Panga (skiff)

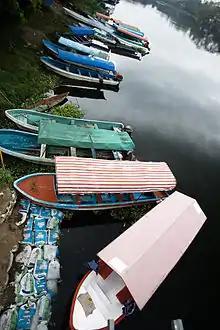
Photo of pangas at La Antigua River, Mexico, by Philo Nordlund.

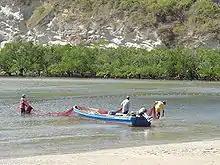
Photo of a panga in the Comoros Islands by M. Wanasimba.

Key features of the panga design are a high bow, narrow waterline beam, a delta shaped running surface, and a flotation bulge along the gunwale, or top edge of the hull. The high bow provides buoyancy for retrieving heavy nets, and minimizes spray coming over the bow. The narrow beam allows the hull to be propelled by a modest outboard motor.